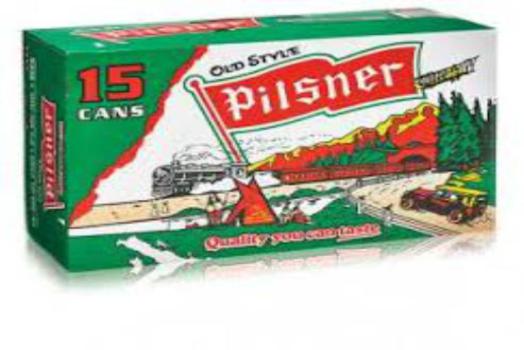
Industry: Food